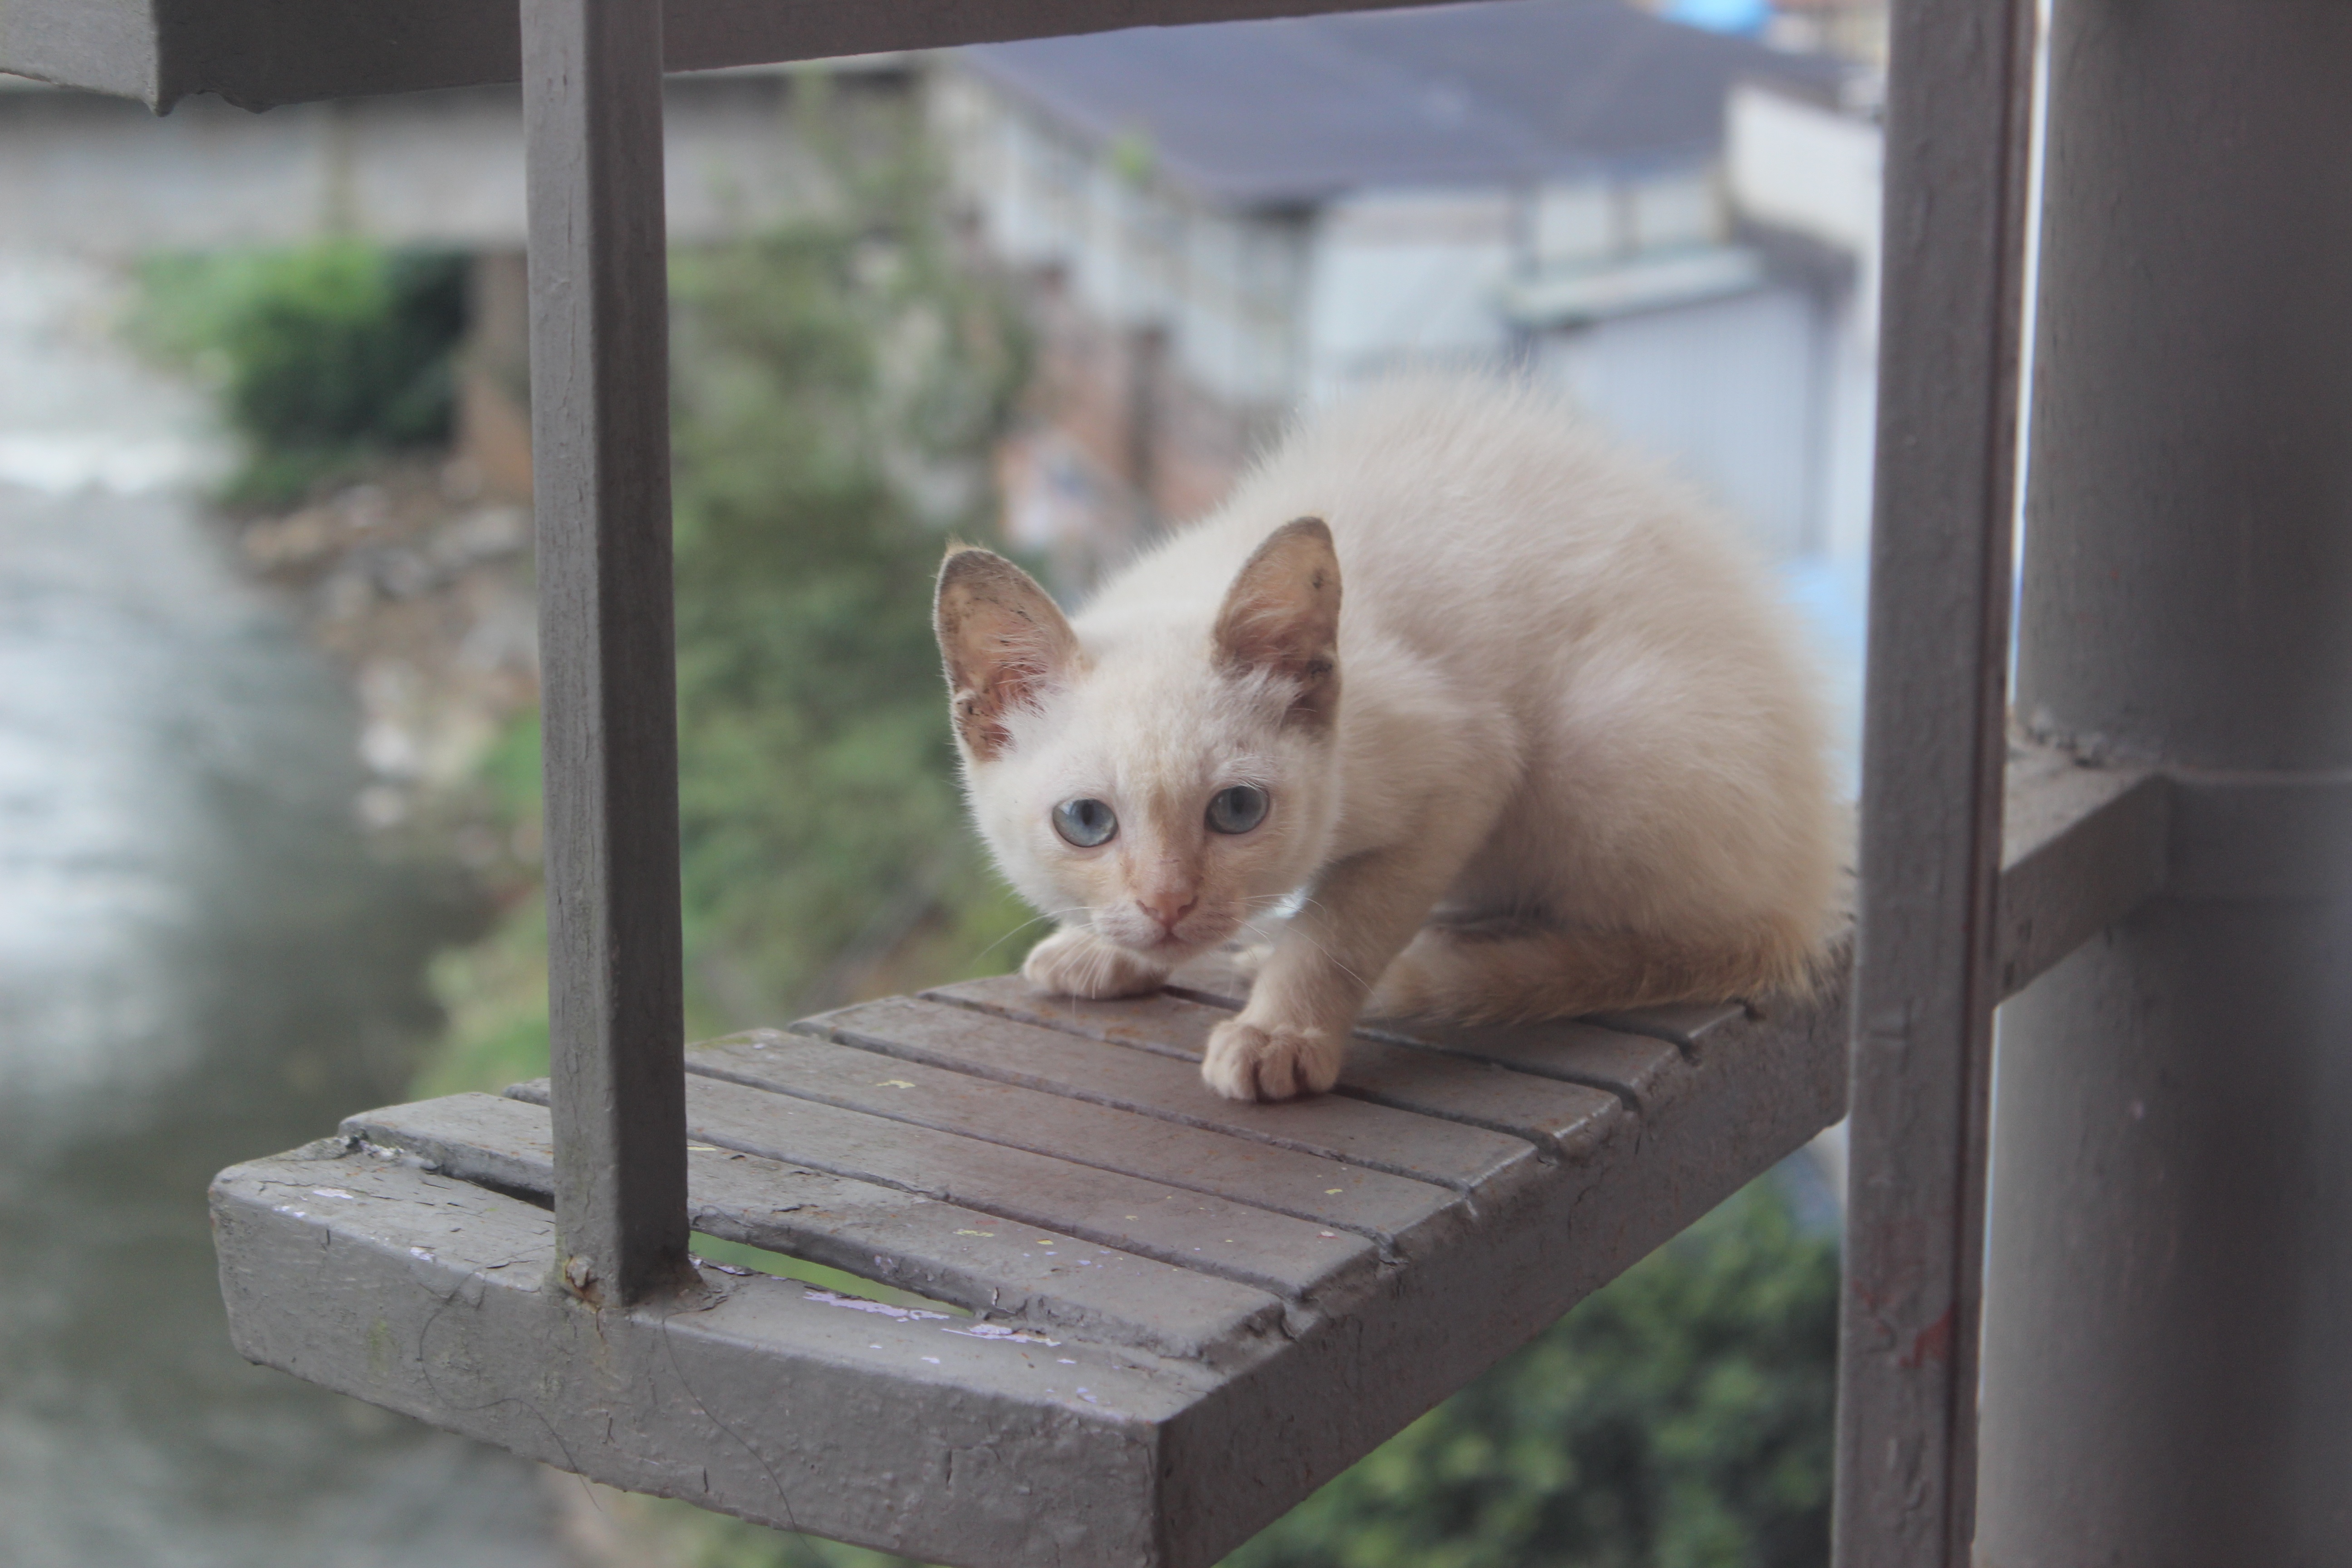
kitten, cat, mammal, whiskers, vertebrate, animal shelter, small to medium sized cats, cat like mammal